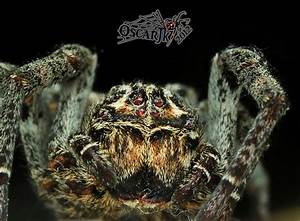
Label: spider